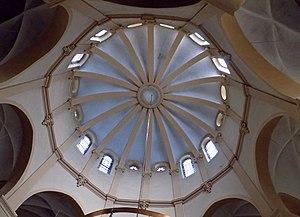
Basilique Notre-Dame-de-Bon-Secours de Saint-Avold, basilique mineure. Sanctuaire fondé au XVIe siècle et dédié à Notre-Dame-de-Bon-Secours. Pèlerinage marial. Vue intérieure de la coupole.
La basilique Notre-Dame-de-Bon-Secours se situe dans la commune française de Saint-Avold, dans l'est du département de la Moselle. La longueur de l'édifice atteint 45 mètres, alors que la croix de Lorraine du dôme culmine à plus de 33 mètres au-dessus du dallage de la nef.